Sky position (RA, Dec in degrees): 137.883, 23.045
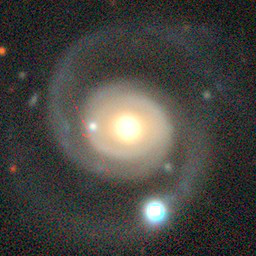
Galaxy morphology: Unbarred Loose Spiral Galaxies